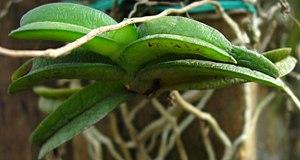
Feuilles grasses à texture coriace
Ossiculum aurantiacum P.J.Cribb & Laan. est l'unique espèce du genre Ossiculum de plante monotypique de la famille Orchidaceae. Elle est endémique au Cameroun, très rare.